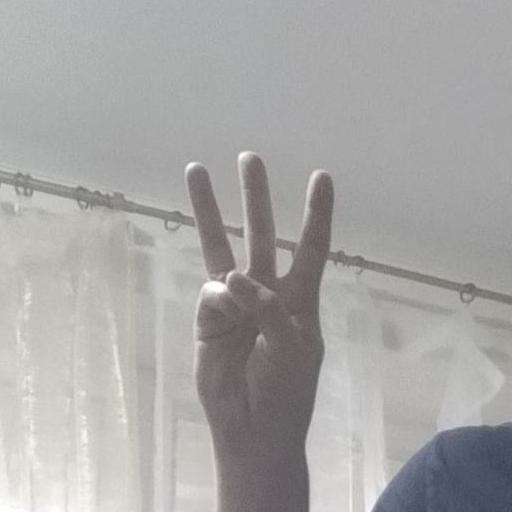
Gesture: three